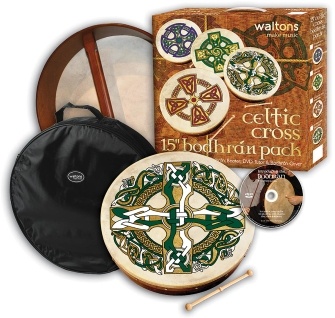
Celtic Cross Bodhran 15 inch. Bodhran Gift Pack
The Waltons Irish Music 15" Bodhrán Pack has everything you need to master the bodhrán. Containing a drum, beater, carrying bag and instructional DVD, this pack is perfect for beginners or someone who wants to improve their proficiency on the bodhrán. Available in a selection of traditional Irish designs. Pack Contains: 15" Drum Beater Instructional DVD Carrying Bag
Brand: Waltons
Category: Arts & Entertainment > Hobbies & Creative Arts > Musical Instruments > Percussion > Hand Percussion > Hand Drums > Frame Drums > Bodhrans